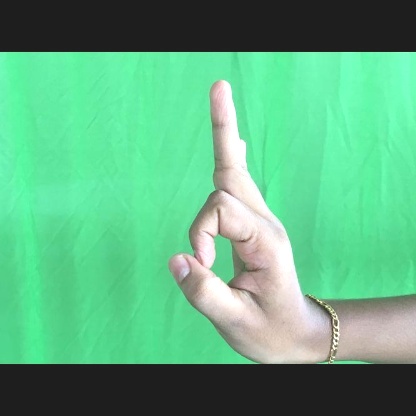
Mudra: Aralam